Woodstock, Cape Town

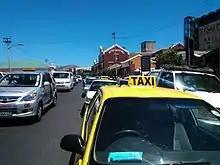

Notwithstanding the lower parts of Woodstock becoming run down in the second half of the 20th century, with litter, crime and drugs becoming a serious issue, the face of Woodstock has changed dramatically over the last decade. Young professionals have been quick to take advantage of still affordable pretty Victorian semi-detached homes, many of which have been beautifully renovated and restored. Restaurants, media and other businesses, offices, shops and furniture showrooms have sprung up in converted and revamped warehouses, abandoned buildings and even a disused Castle Brewery.